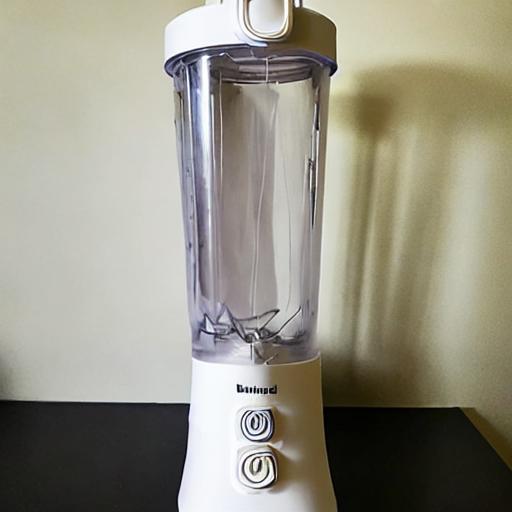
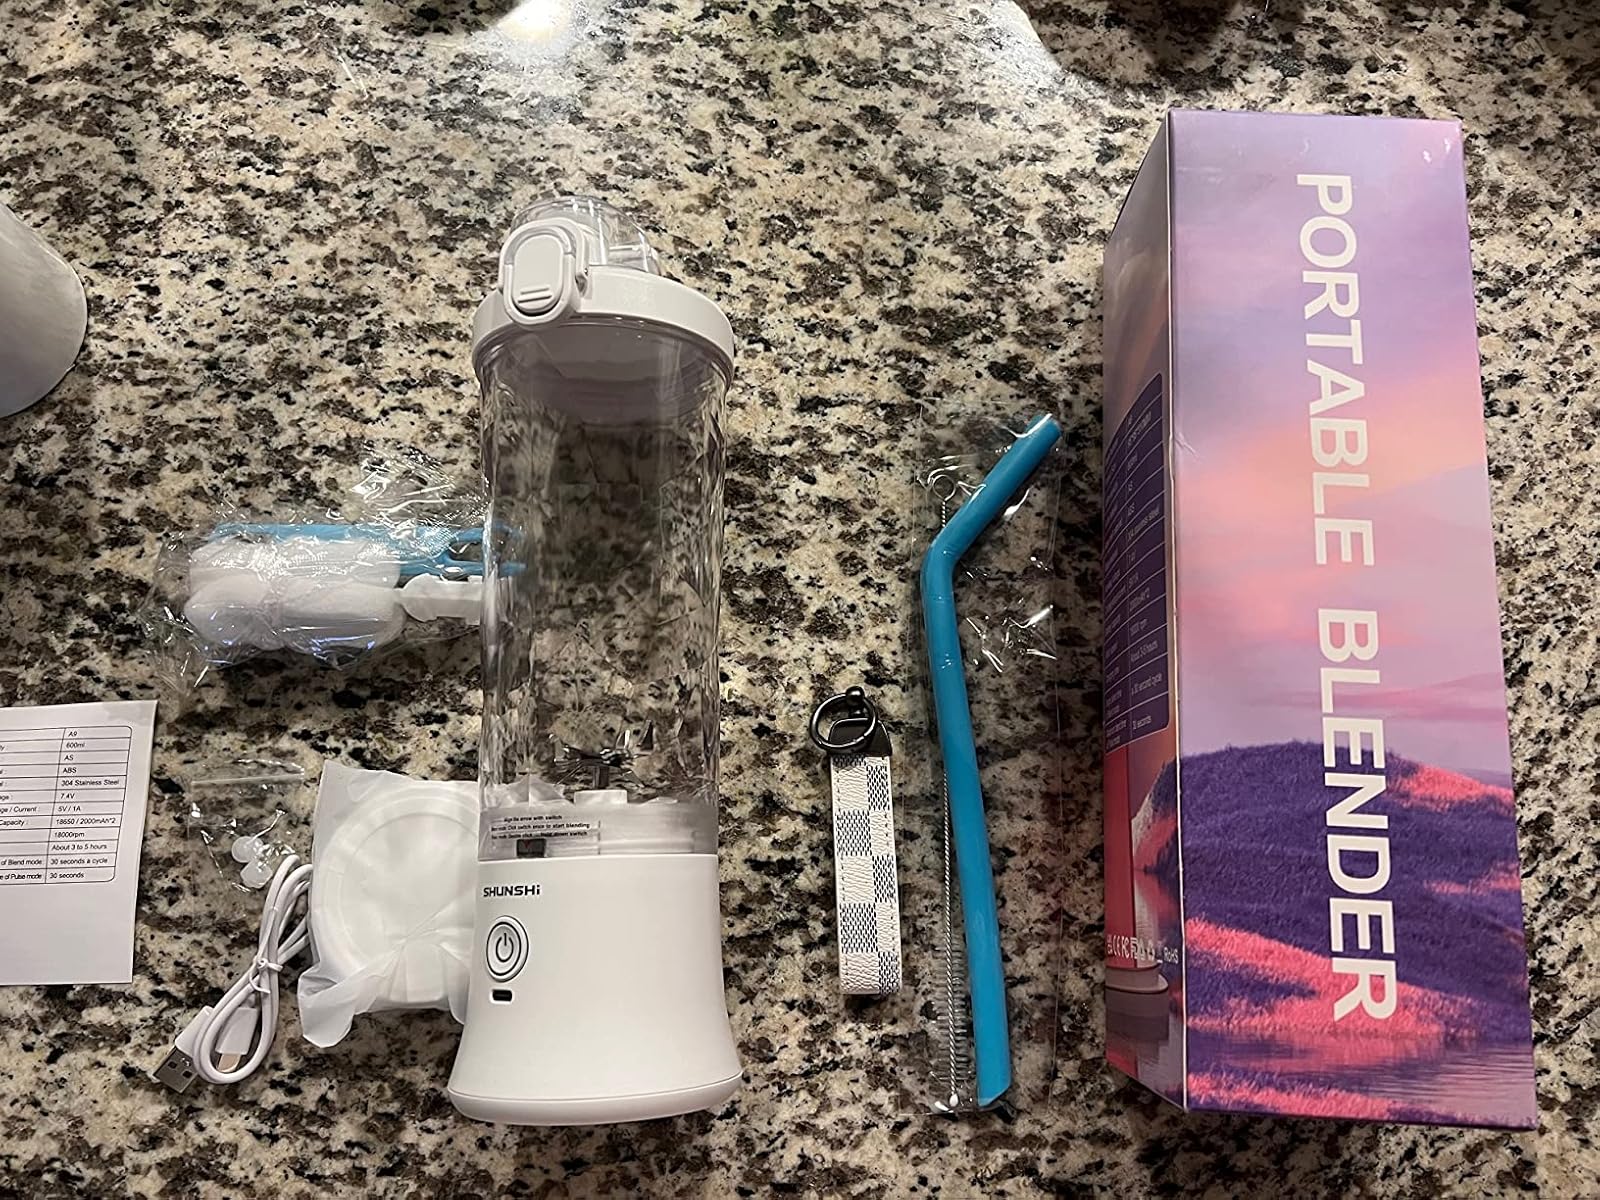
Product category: items_blender
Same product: no